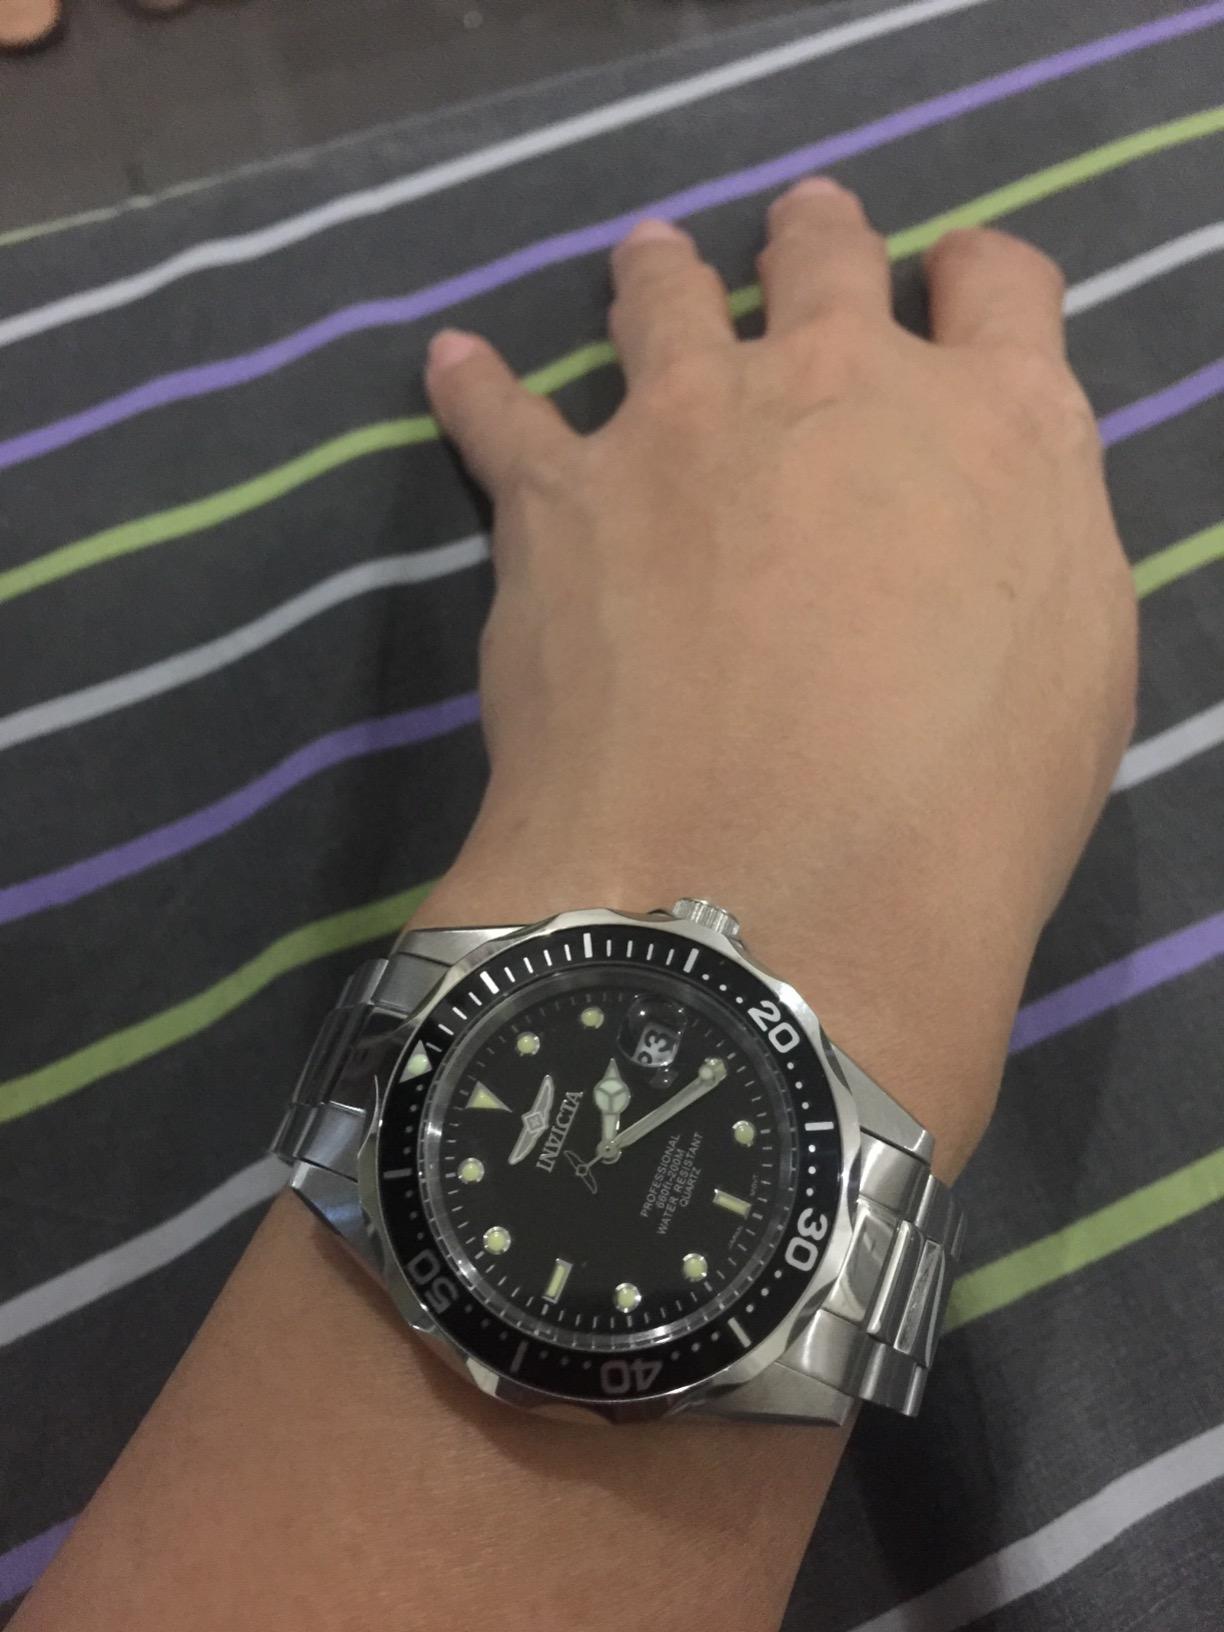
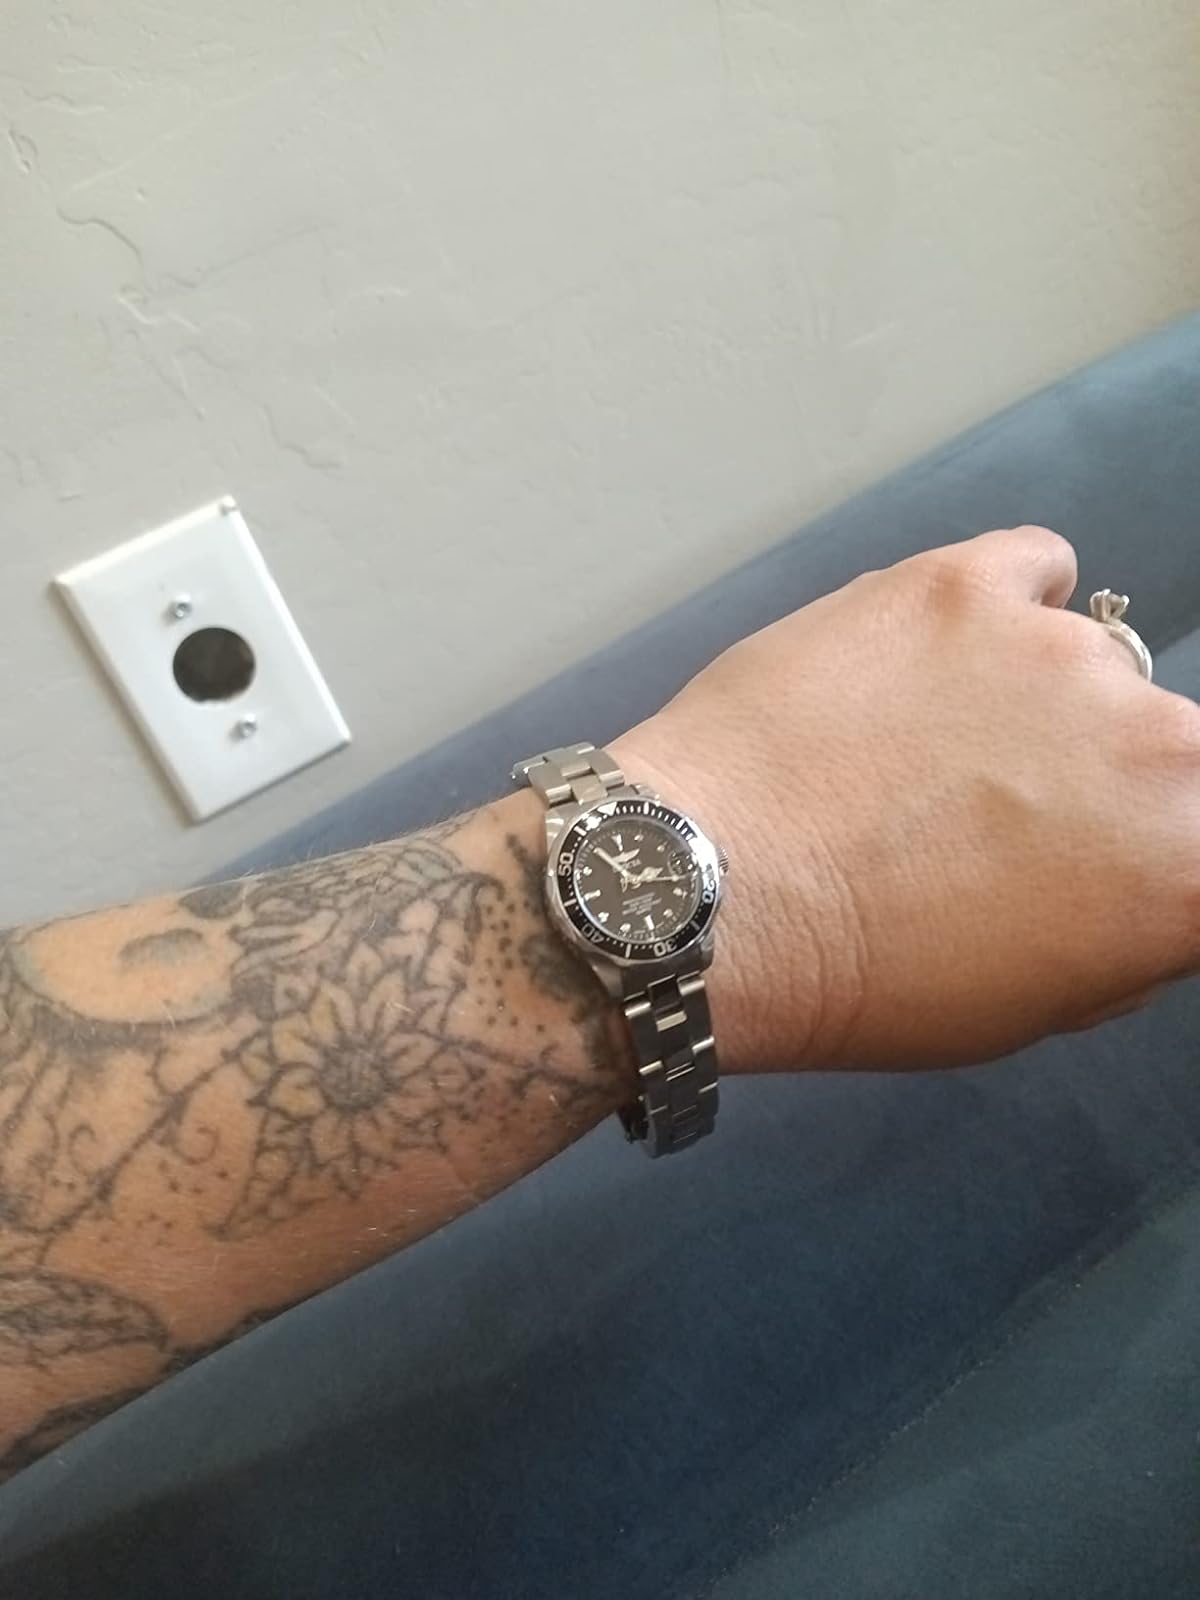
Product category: accessories_watch
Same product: yes